Islamic art

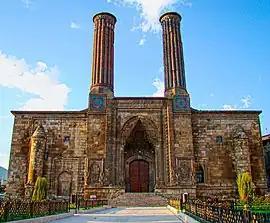
Çifte Minareli Medrese in Erzurum. Before 1265

Though the common perception of Abbasid artistic production focuses largely on pottery, the greatest development of the Abbasid period was in textiles. Government-run workshops known as "tiraz" produced silks bearing the name of the monarch, allowing for aristocrats to demonstrate their loyalty to the ruler. Other silks were pictorial. The utility of silk-ware in wall decor, entrance adornment, and room separation was not as important as its cash value along the Silk Road.